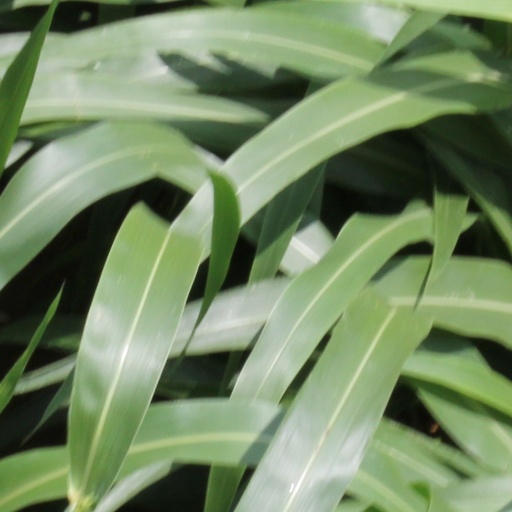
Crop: sorghum